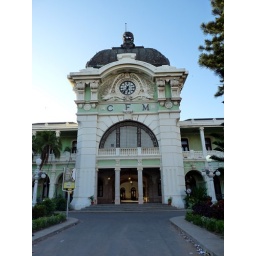
The train station which was designed by the same person who designed the Eiffel Tower. It was really elegant.